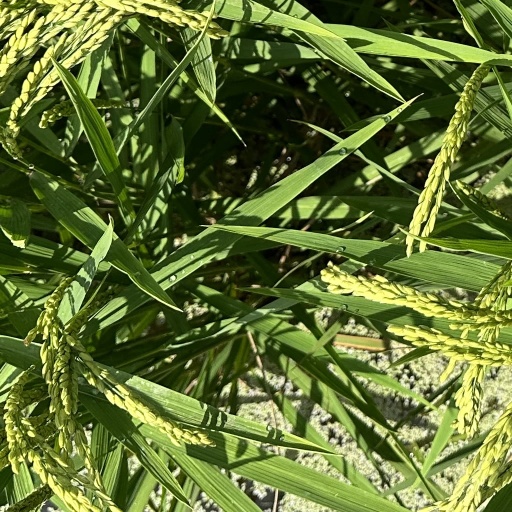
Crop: rice